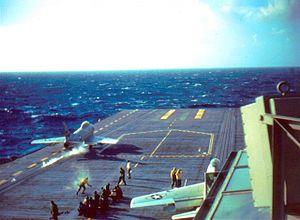
La navalisation est un néologisme du jargon de l'aéronautique. C'est l'adaptation à un navire porte-avions ou porte-hélicoptère d'un aéronef conçu à l'origine pour décoller et se poser depuis un aérodrome.